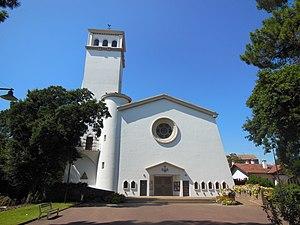
Église Sainte-Trinité de Hossegor
Soorts-Hossegor est une commune française située dans le département des Landes en région Nouvelle-Aquitaine.
Le département français des Landes compte 438 églises pour un total de 331 communes, soit une moyenne de 1,32 église par commune. La commune de Parleboscq, née de la réunion de sept paroisses, compte à elle seule sept églises.
Cet article recense les édifices protégés au titre du Patrimoine du XXᵉ siècle du département du Landes, en France.